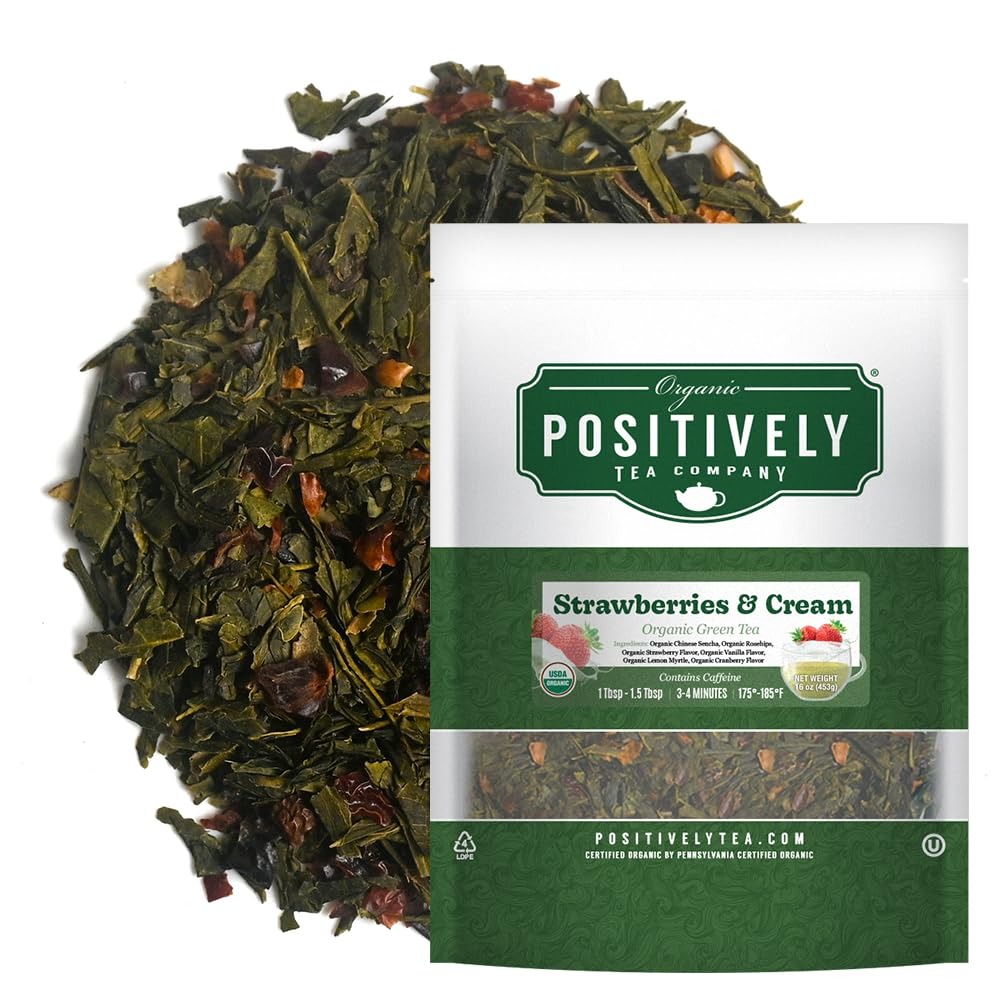
Item Name: Organic Positively Tea Company, Strawberries and Cream, Green Tea, Loose Leaf, 16 Ounce
Bullet Point 1: Tasting Notes: Creamy, Strawberry, Sweet
Bullet Point 2: Ingredients: Organic Chinese sencha, organic rosehips, organic strawberry flavor, organic vanilla flavor, organic lemon myrtle, organic cranberry flavor
Bullet Point 3: Steeping Instructions: 3 - 4 minutes, 175 - 212℉
Product Description: Strawberries and Cream - Loose Leaf Tea Indulge in this sweet, summery blend of fresh, ripe strawberry and creamy vanilla. Delicious hot or over ice, this organic green tea blend is the perfect treat for a dreamy sunny day. Certified Organic by Pennsylvania Certified Organic
Value: 16.0
Unit: Ounce

Price: 22.99